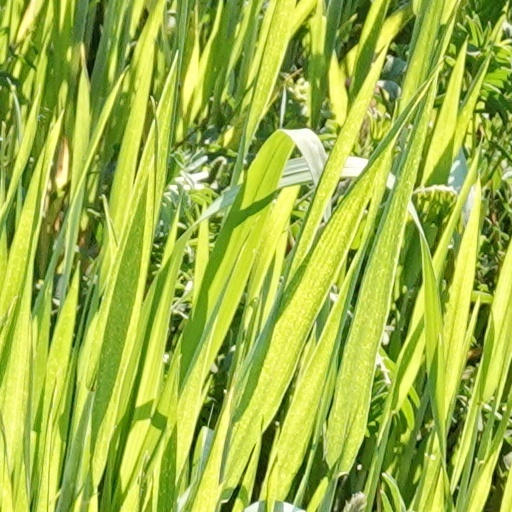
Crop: wheat